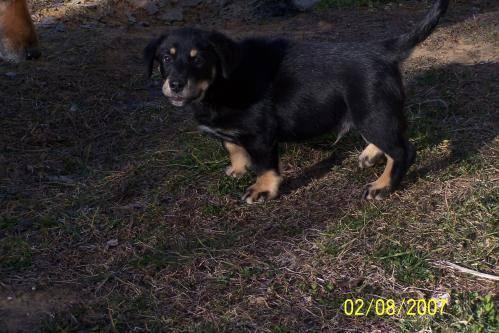
dog